Chlorine

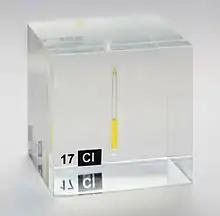
Chlorine, liquefied under a pressure of 7.4 bar at room temperature, displayed in a quartz ampule embedded in acrylic glass

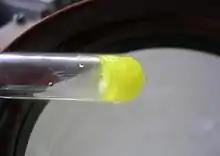
Solid chlorine at −150 °C

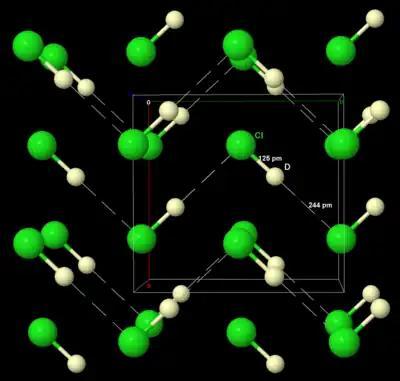
Structure of solid deuterium chloride, with D···Cl hydrogen bonds

Chlorine is the second halogen, being a nonmetal in group 17 of the periodic table. Its properties are thus similar to fluorine, bromine, and iodine, and are largely intermediate between those of the first two. Chlorine has the electron configuration [Ne]3s3p, with the seven electrons in the third and outermost shell acting as its valence electrons. Like all halogens, it is thus one electron short of a full octet, and is hence a strong oxidising agent, reacting with many elements in order to complete its outer shell. Corresponding to periodic trends, it is intermediate in electronegativity between fluorine and bromine (F: 3.98, Cl: 3.16, Br: 2.96, I: 2.66), and is less reactive than fluorine and more reactive than bromine. It is also a weaker oxidising agent than fluorine, but a stronger one than bromine. Conversely, the chloride ion is a weaker reducing agent than bromide, but a stronger one than fluoride. It is intermediate in atomic radius between fluorine and bromine, and this leads to many of its atomic properties similarly continuing the trend from iodine to bromine upward, such as first ionisation energy, electron affinity, enthalpy of dissociation of the X molecule (X = Cl, Br, I), ionic radius, and X–X bond length. (Fluorine is anomalous due to its small size.)